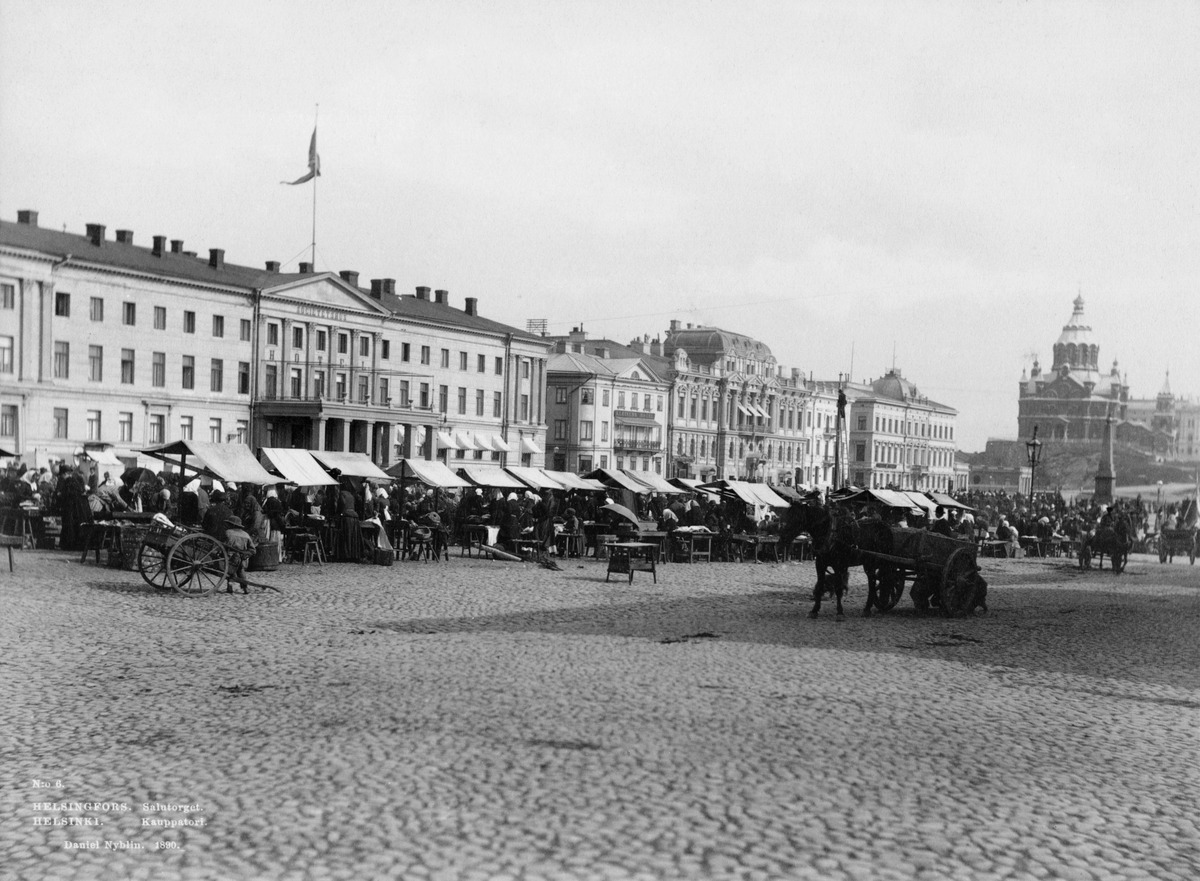
Kauppatori
sisällön kuvaus: Kauppatori. Torikauppaa. Taustalla Pohjoisesplanadi 11-13, 9, 7 ja 5. mustavalkoinen
Kuvaaja: Nyblin, Daniel, valokuvaaja
Ajankohta: kuvausaika 1890
Paikka: Suomi, Uusimaa, Helsinki, Kaartinkaupunki Helsinki, Kauppatori. Pohjoisesplanadi
Aiheet: kauppa torikauppa, torit, myyjät, kulttuurihistorialliset rakennukset, Uspenskin katedraali